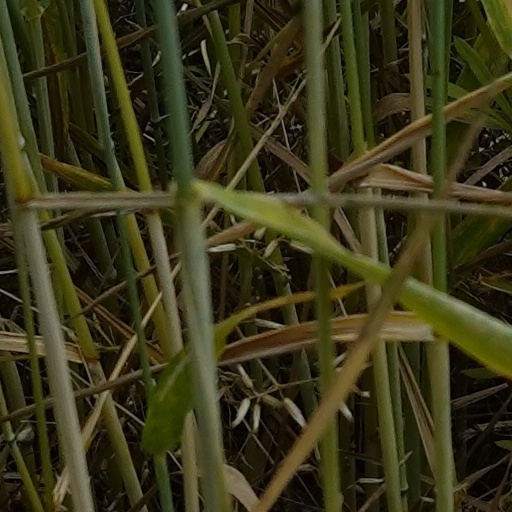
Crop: wheat